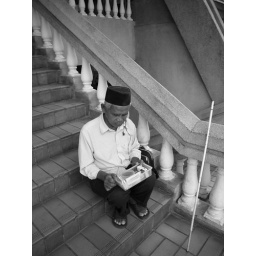
A blind man sits at the entrance to a market in Malaysia. He sells packets of tissue.